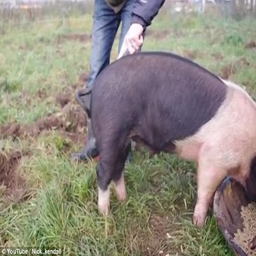
demonstration : the man is then seen moving his finger downwards along the pig 's back towards its tail